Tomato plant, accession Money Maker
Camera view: tilt-top (135 deg); turntable rotation: 300 degrees
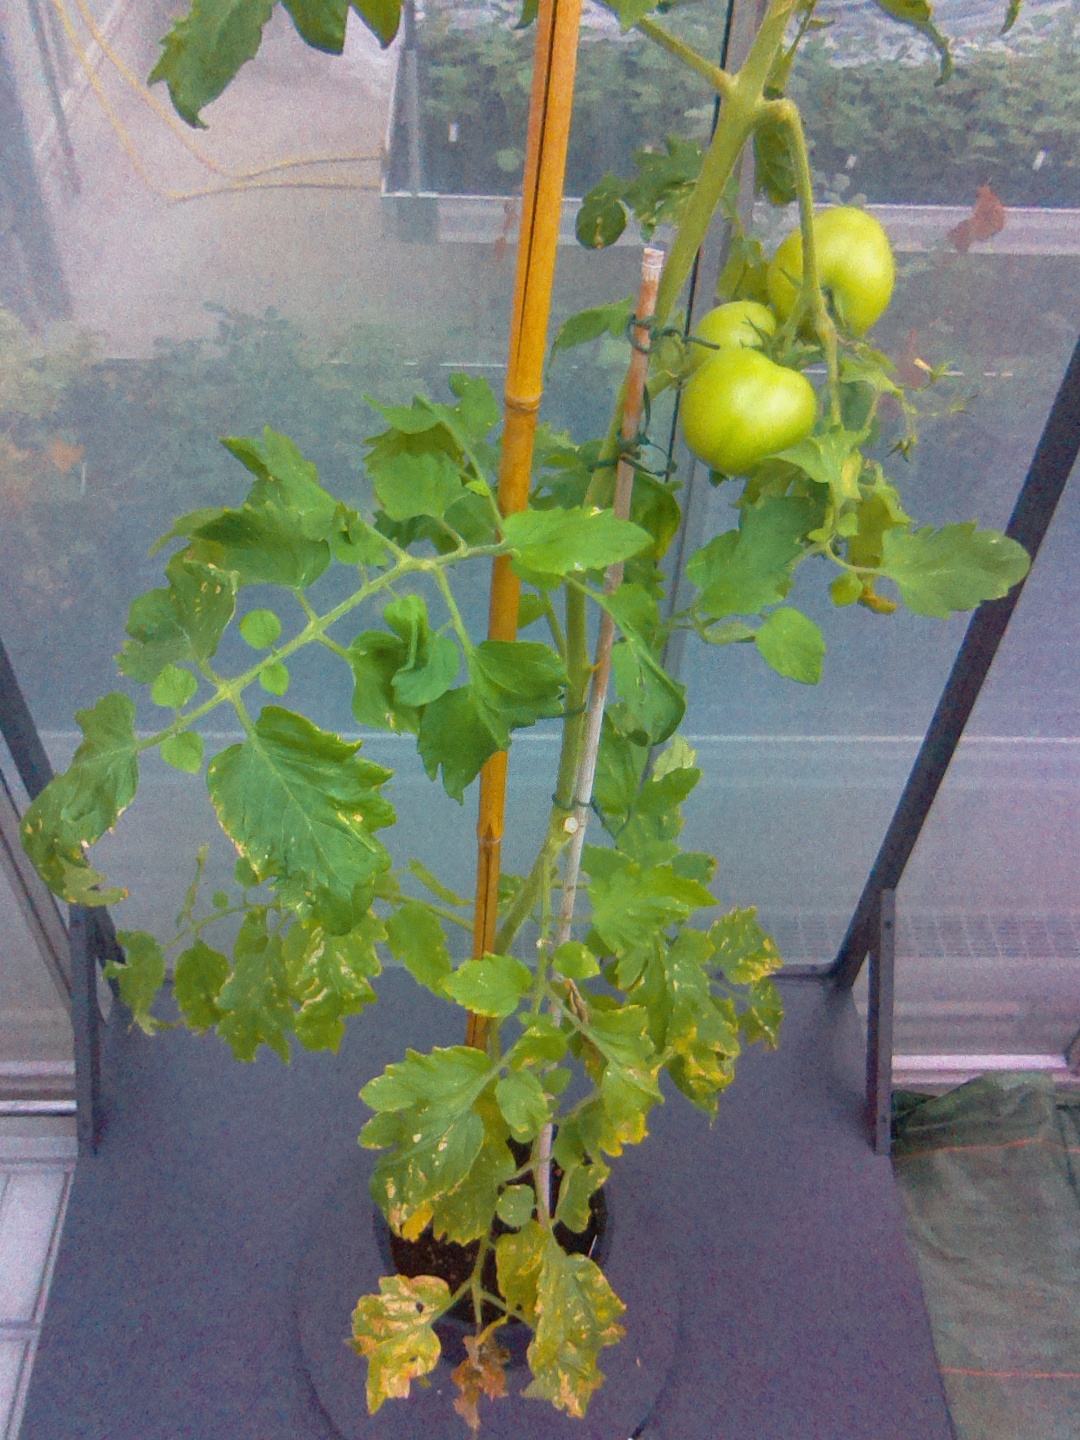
BBCH growth stage 77: 70%-80% of final fruit size